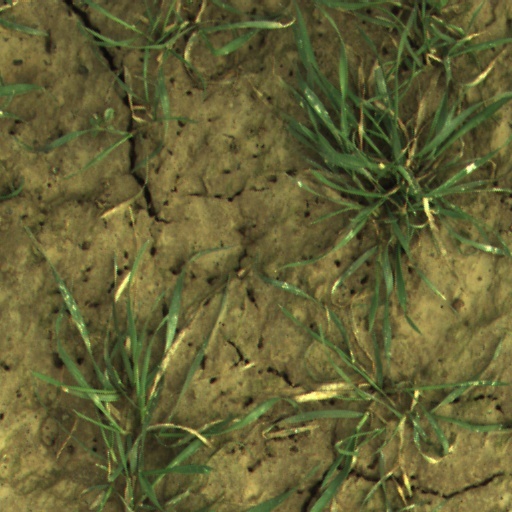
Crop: wheat